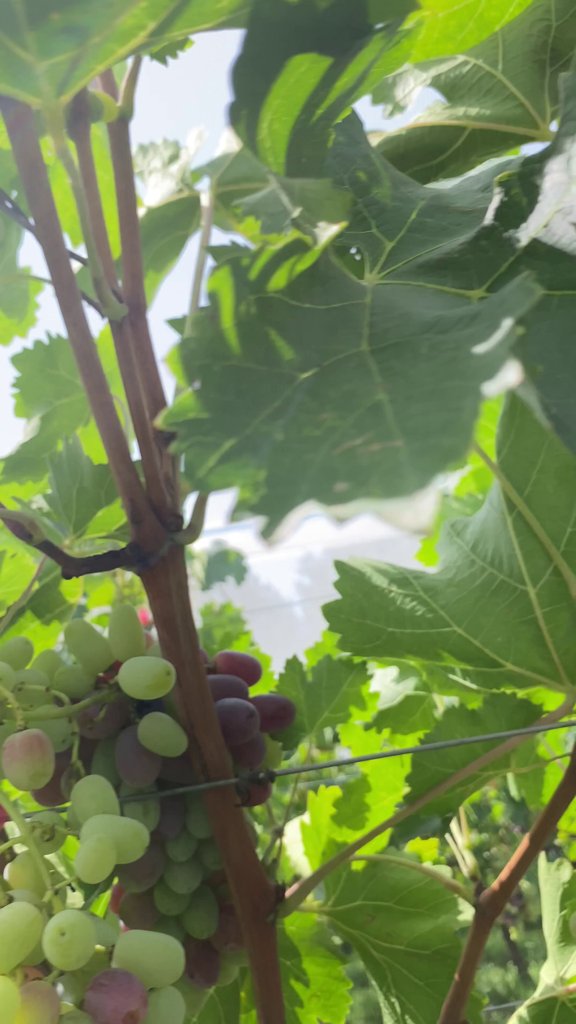
Berries visible: 55
Grape clusters: 1